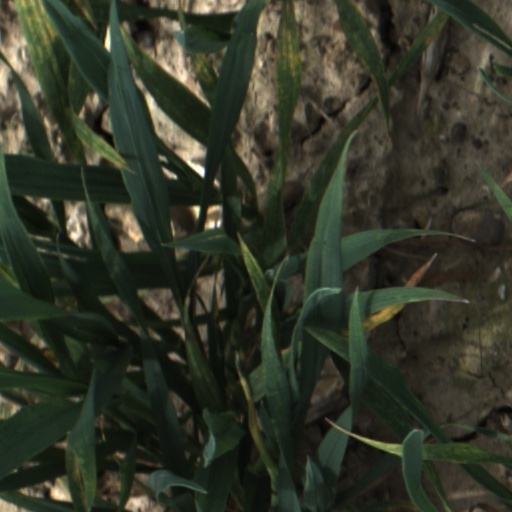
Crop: wheat